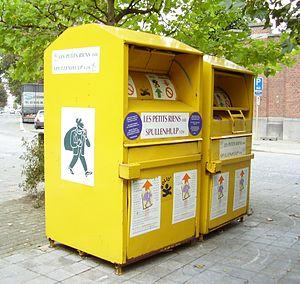
Les Petits Riens est une association sans but lucratif belge créée en 1937 dont l’objet est la lutte contre la pauvreté et l'exclusion sociale.